Sandra (singer)

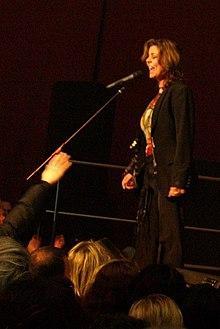
Sandra in 2007

In 1993, Sandra released a new version of "Maria Magdalena" with a techno arrangement and futuristic music video. The re-recording turned out to be a flop. Nonetheless, she sang on three songs on Enigma's next album, "The Cross of Changes", including the hit single "Return to Innocence".